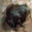
Label: frog